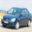
Label: automobile